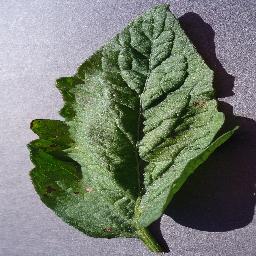
Label: Tomato___Target_Spot